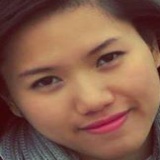
ca sĩ Thùy Chi